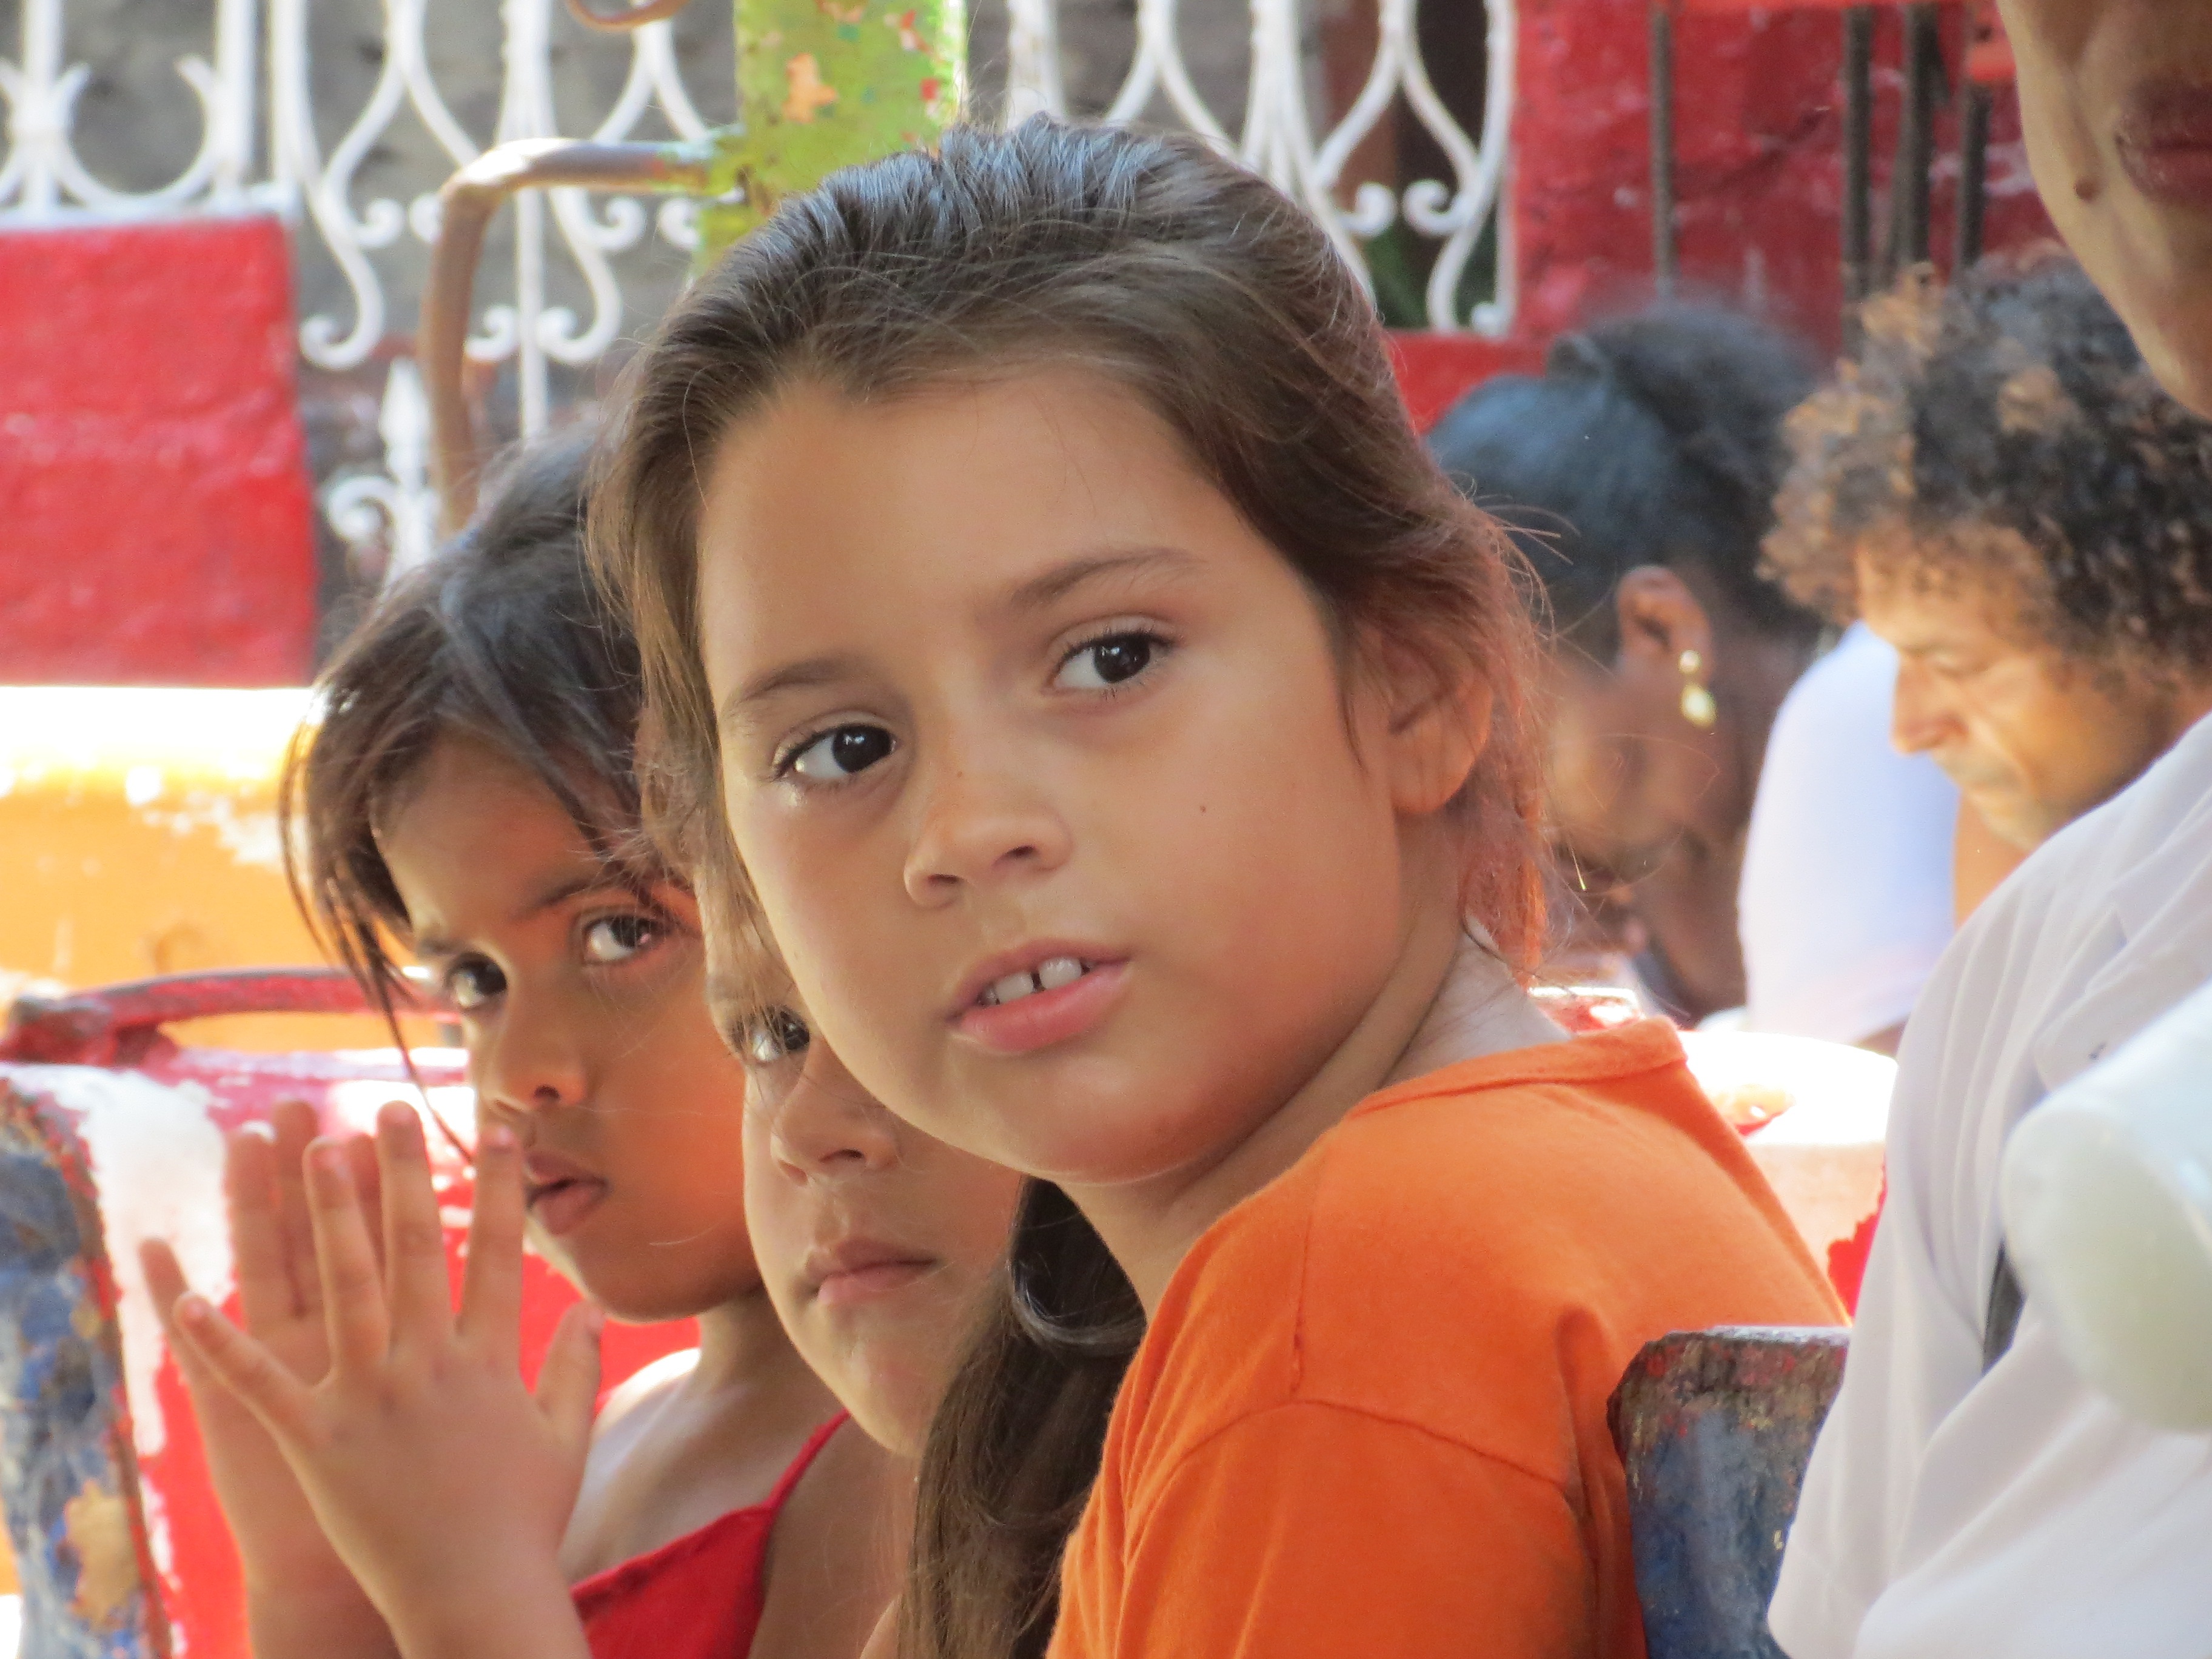
person, people, kid, summer, youth, child, education, cuba, girls, children, temple, latin